Mark Satin

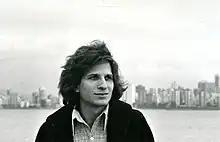
Satin at the start of his "networking" tour, 1978. (Photo by Erich Hoyt.)

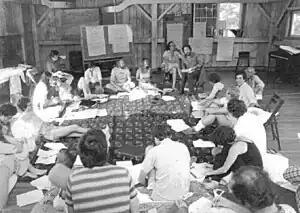
Governing council of the New World Alliance meets at a lodge in upstate New York, 1980.

Vietnam War resisters in 1977, Satin began giving talks on "New Age Politics" in the United States. His first talk received a standing ovation, and he wept. Every talk seemed to lead to two or three more, and "the response at New Age gatherings, community events, fairs, bookstores, living rooms, and college campuses" kept Satin going for two years. By the second year he began laying the groundwork for the New World Alliance, a national political organization based in Washington, D.C. "I went systematically to 24 cities and regions from coast to coast", he told the authors of the book "Networking". "I stopped when I found 500 [accomplished] people who said they'd answer a questionnaire ... on what a New Age-oriented political organization should be like – what its politics should be, what its projects should be, and how its first directors should be chosen.".